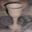
Label: cup